Samuel Tyszelman

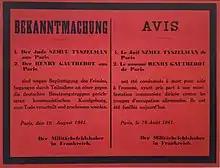
Poster announcing that Tyszelman and Gautherot had been executed

Szmul Cecel Tyszelman was born in Puławy, Poland, on 21 January 1921. His family was Jewish. During World War II (1939–1945), he was a member of the French communist resistance organization known as . He was in a group named the , whose members were Jews who had migrated from Eastern Europe in the 1920s and the 1930s. In early August 1941, three of them (Tyzelman, Charles Wolmark and Elie Walach) stole of dynamite from a quarry in the Seine-et-Oise.